Student Catholic Action

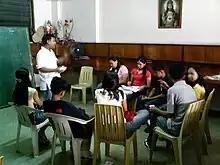
The Standard Orientation Program given at the SCA Office

The Student Catholic Action of the Philippines is a religious student organization in the Philippines. Its affiliation overseas is the International Young Catholic Students (IYCS), also known as International Young Christian Students in Asia, that follows the methodology of Cardinal Joseph Cardijn, the see-judge-act methodology. Known to be the first student religious organization in the Philippines, it is presently known nationwide through local dioceses and Catholic schools (public and private high schools).